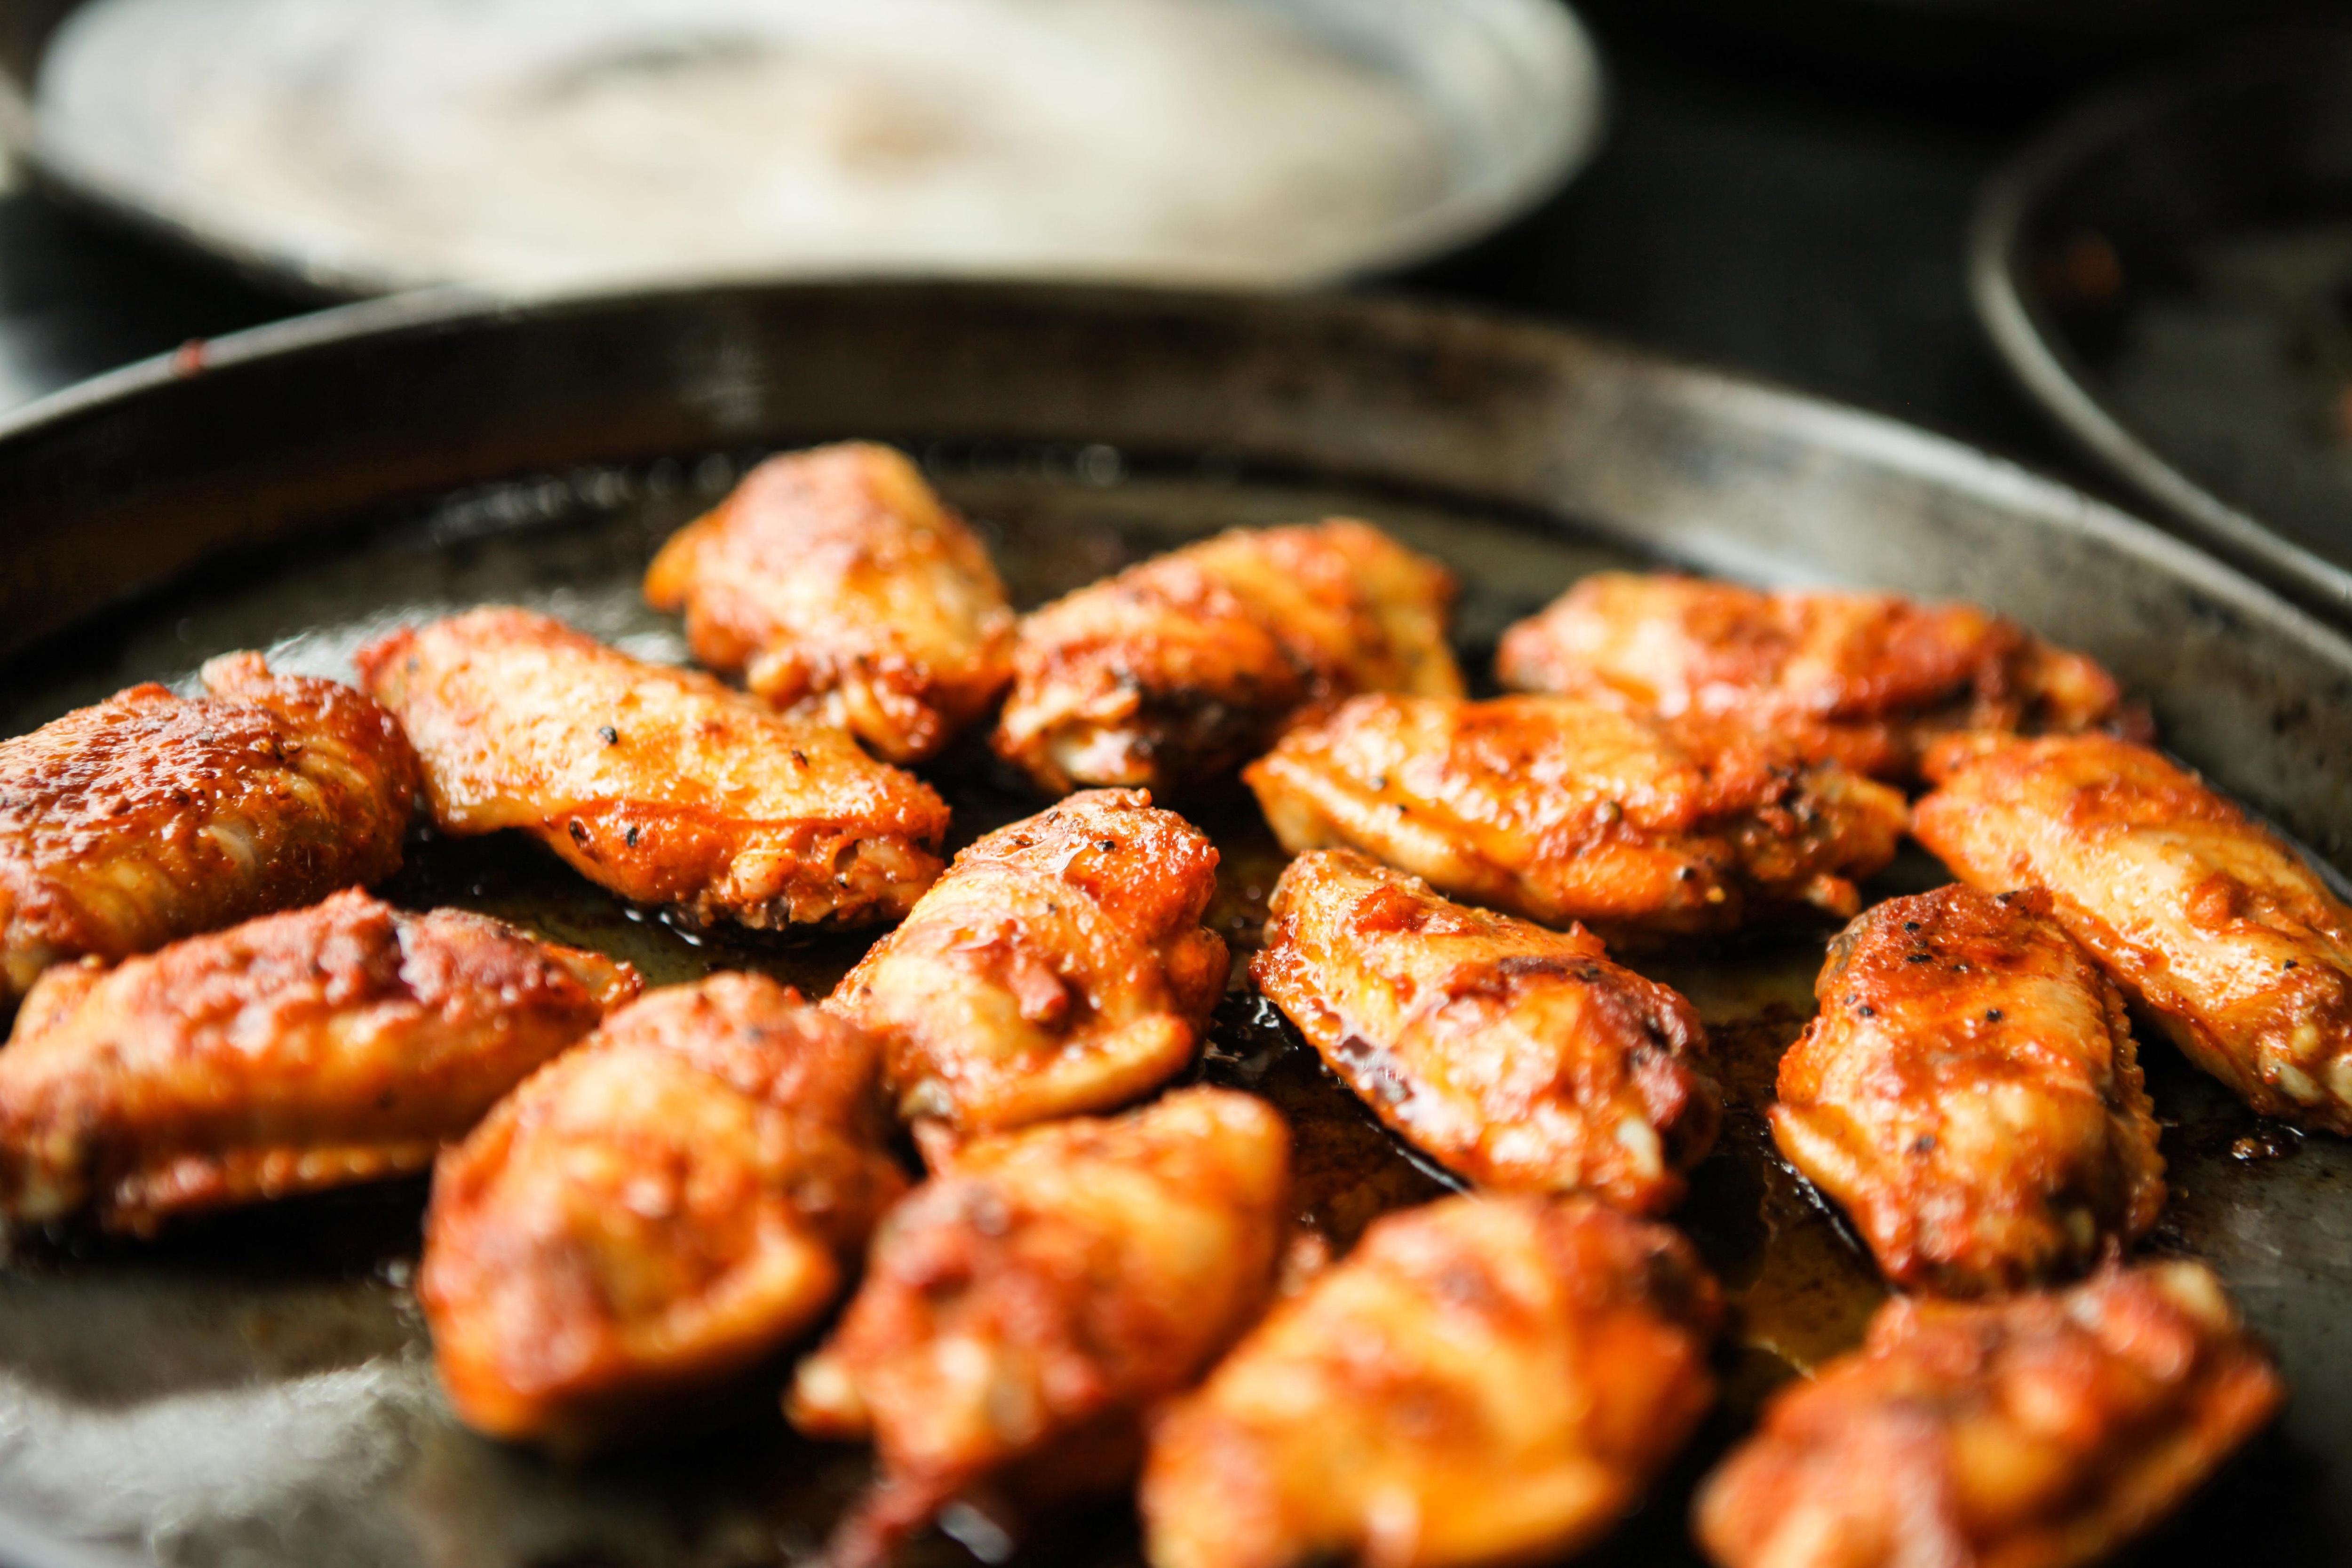
dish, food, cuisine, grilling, ingredient, barbecue, meat, Makchang gui, chicken meat, produce, fried food, barbecue chicken, horumonyaki, buffalo wing, roasting, appetizer, recipe, teriyaki, frying, philippine adobo, cooking